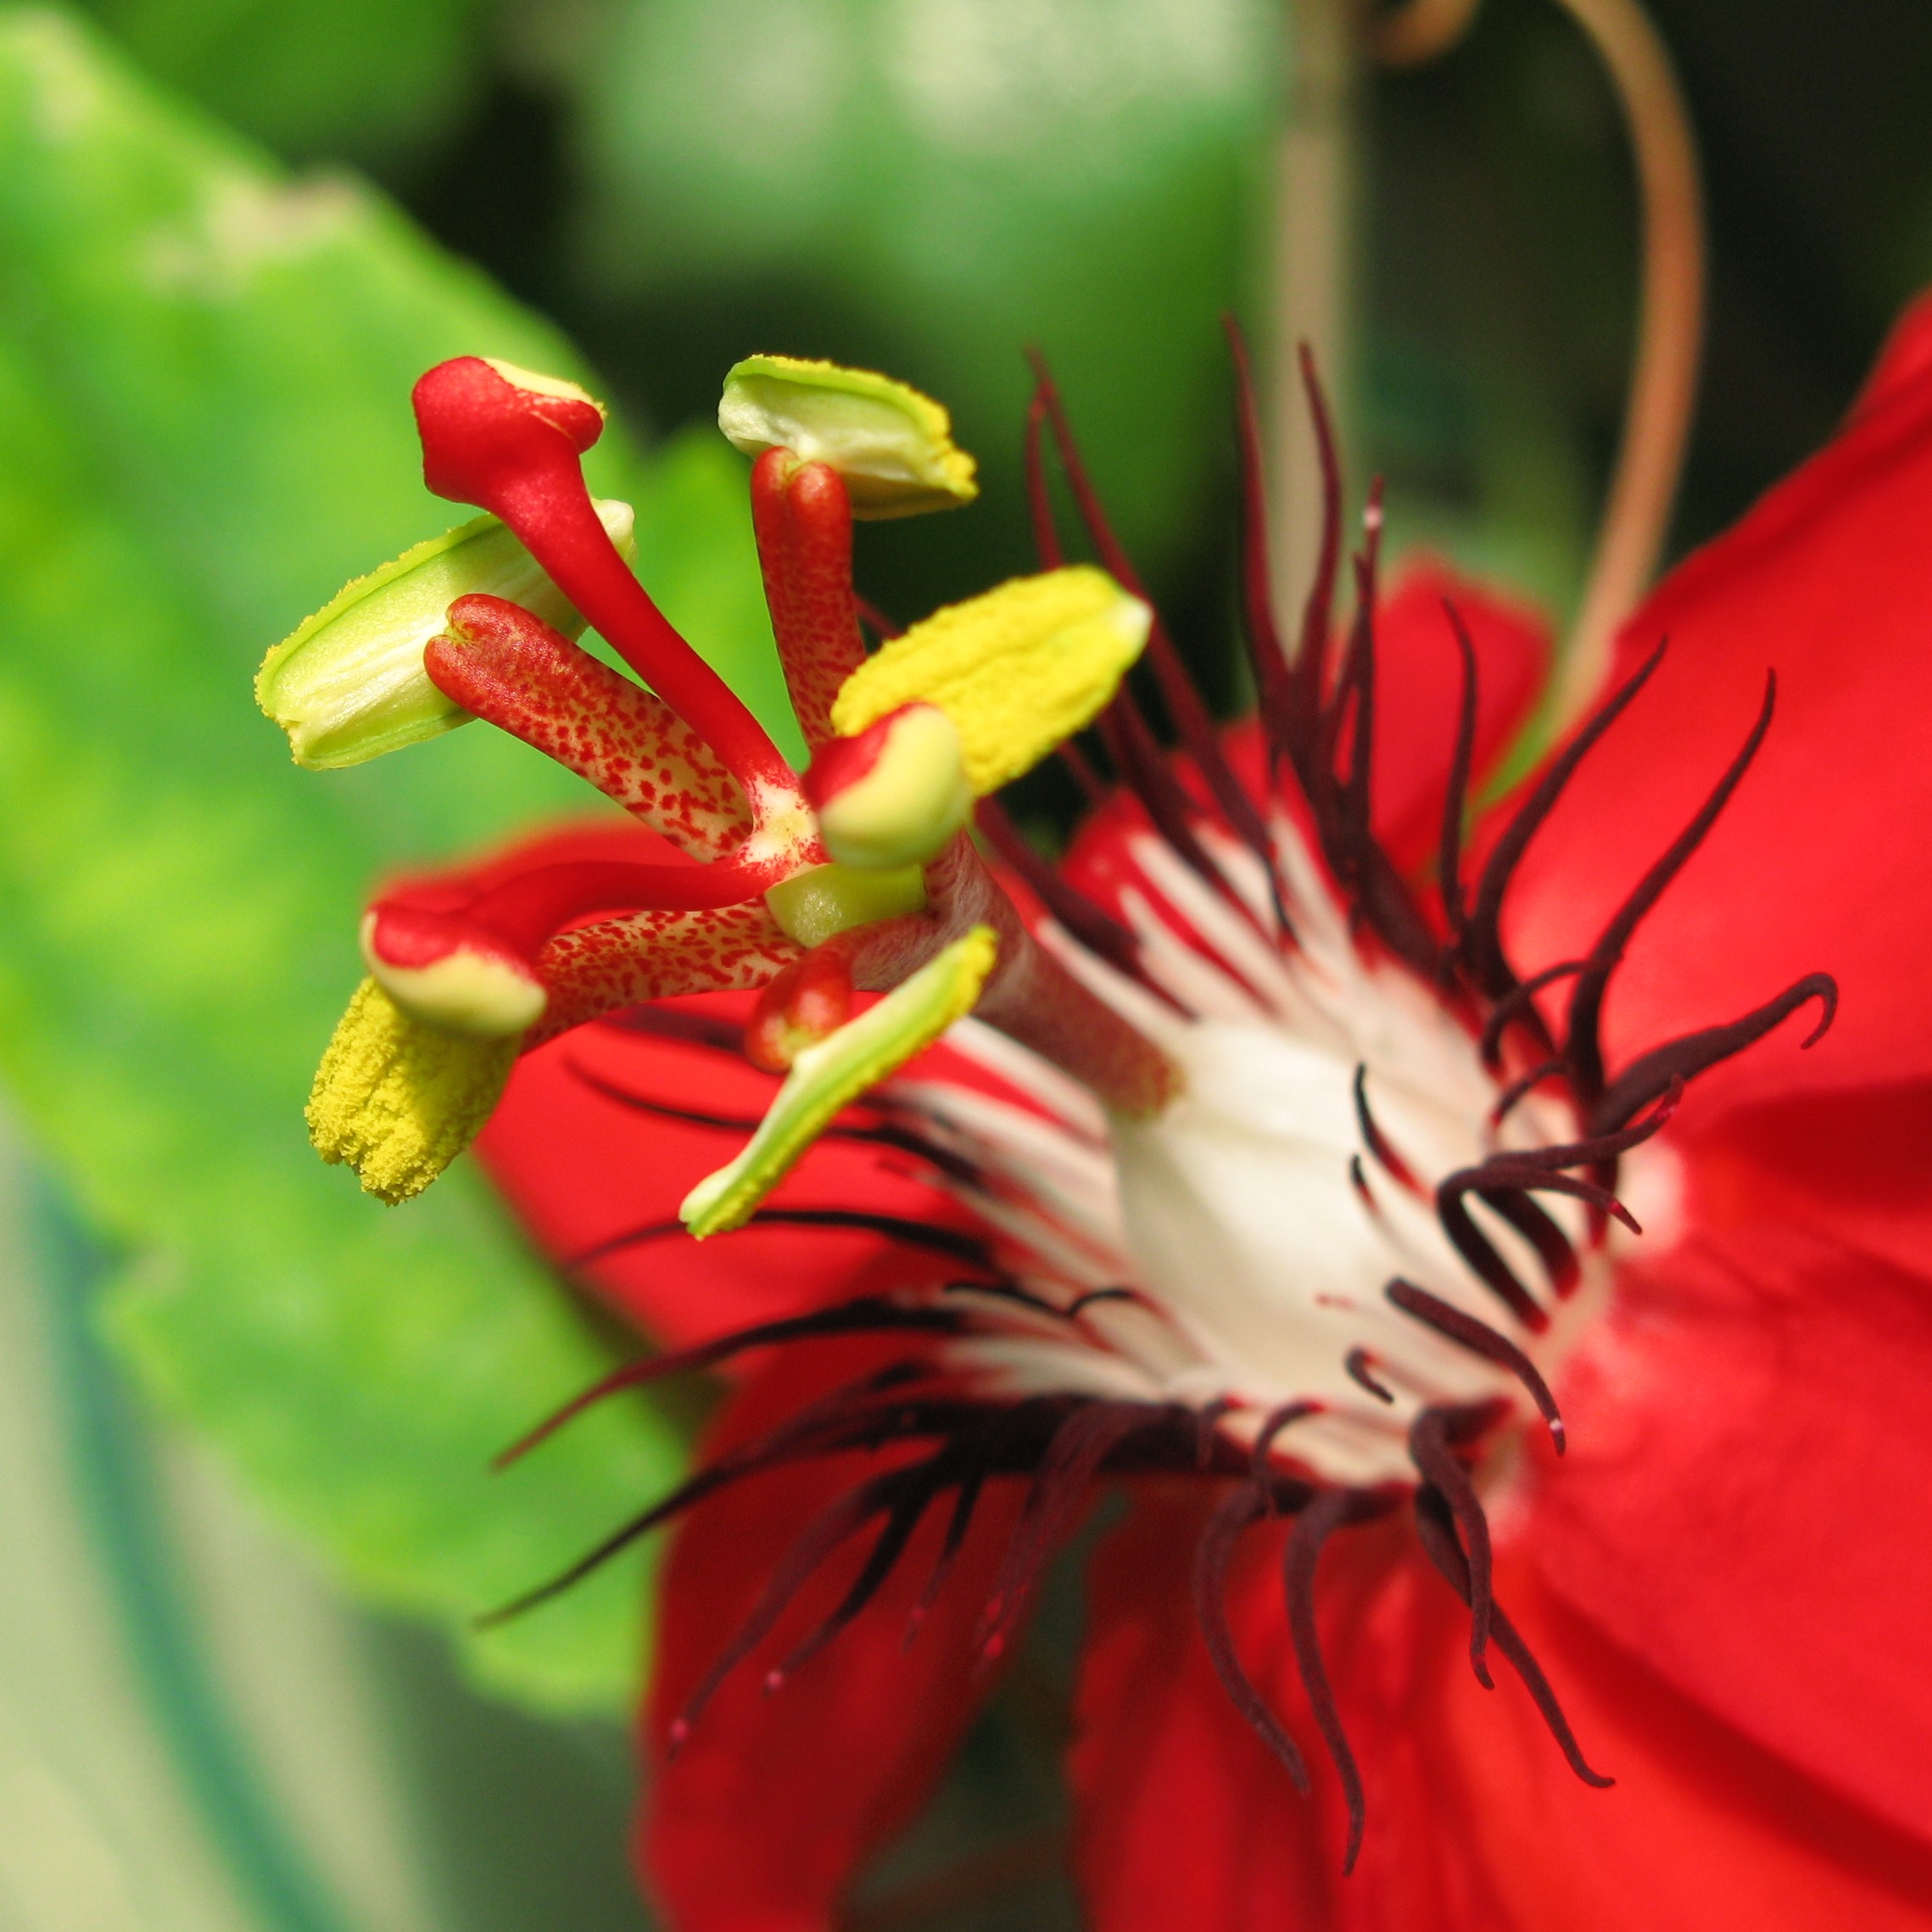
blossom, plant, photography, leaf, flower, petal, high, red, botany, flora, wildflower, close up, hires, lily, flowerpicturesnolimits, hi, res, passiflora, powershotg7, canong7, macro photography, coccinea, flowering plant, passifloraminiata, taxonomy binomial passifloraminiata, plant stem, land plant